Babiana ringens

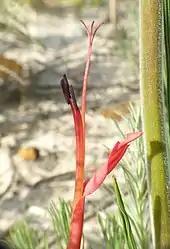
Close view of the anthers with the stalk beside it.

The main stalk acts as a perch for birds, enabling birds to land within reach of the plant's flowers. The adaptation of the stalk was first noticed by Rudolf Marloth The bird that is the main pollinator of the plant is the malachite sunbird ("Nectarinia famosa"). The male sunbird is twice as likely to perch on the stalk as the female and, on average, spends four times longer on a perch. The stalk does seem to play a role in pollination as plants without a stalk produced only half as many seeds and see less cross-pollination as plants with a stalk intact. Accessing the flower from the stalk results in pollen being dusted on the breast of the sunbirds, although the birds may also sit on the ground to access flowers that lack stalks. It has been suggested that the evolution of the bare axis and the flowers being borne at the base may have been driven by selection through the action of grazing herbivores.